Cavalry

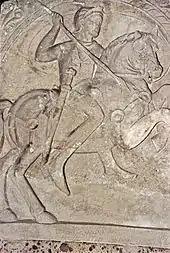
Tombstone of a Roman auxiliary trooper from Cologne, Germany. Second half of the first century AD.

The cavalry in the early Roman Republic remained the preserve of the wealthy landed class known as the "equites"—men who could afford the expense of maintaining a horse in addition to arms and armor heavier than those of the common legions. Horses were provided by the Republic and could be withdrawn if neglected or misused, together with the status of being a cavalryman.